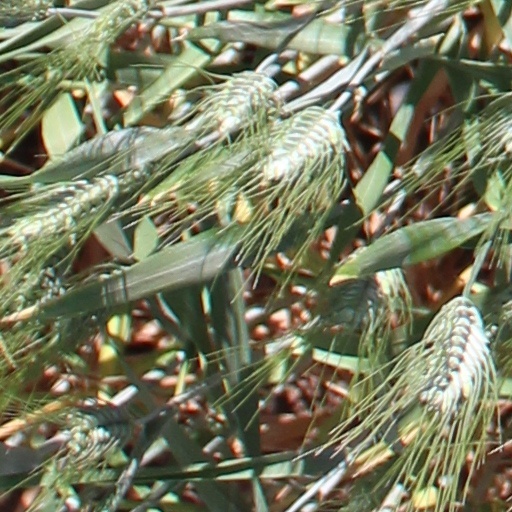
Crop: wheat